Flavia Pennetta

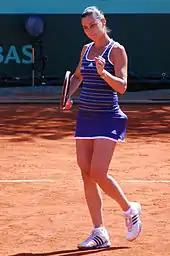
Pennetta at the French Open in 2011

At the Australian Open, Pennetta won her first-round match against Anastasia Rodionova. In her second-round match, she defeated Lourdes Domínguez Lino before Pennetta came up victorious against Shahar Pe'er in a three-set battle, in which she rallied from deficits several times. She lost to Czech player Petra Kvitová in the fourth round. She did, however, capture her first career Grand Slam doubles title in the doubles competition, again partnering with Dulko and beating Victoria Azarenka and Maria Kirilenko in the final. In the Fed Cup, she helped two-time reigning champion Italy defeat Australia with wins in two singles rubbers over Sam Stosur and Jarmila Groth.